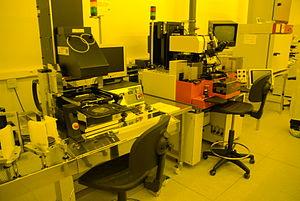
Deux aligneurs (gauche
La photolithographie est l'ensemble des opérations permettant de transférer une image vers un substrat. Cette technique est très utilisée dans l'industrie du semi-conducteur. Les motifs de l'image ainsi transférée deviendront par la suite les différentes zones des composants électroniques ou les jonctions entre ces composants.